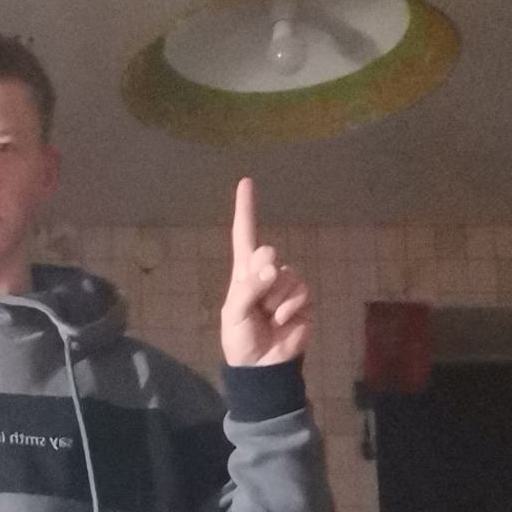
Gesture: one